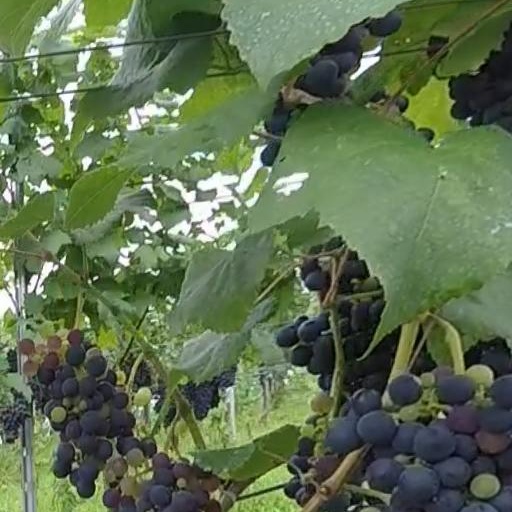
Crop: grape